Tokugawa Yoshinobu

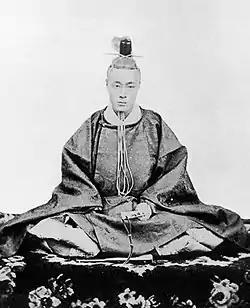
Yoshinobu in ceremonial dress

At the instigation of his father, Shichirōmaro was adopted by the Hitotsubashi-Tokugawa family in order to have a better chance of succeeding to the shogunate and changed his first name to (昭致). He became family head in 1847, coming of age that year, receiving court rank and title, and taking the name Yoshinobu. Upon the death of the 13th "shōgun", Iesada, in 1858, Yoshinobu was nominated as a potential successor. His supporters touted his skill and efficiency in managing family affairs. However, the opposing faction, led by Ii Naosuke, won out. Their candidate, the young Tokugawa Yoshitomi, was chosen, and became the 14th "shōgun" Iemochi. Soon after, during the Ansei Purge, Yoshinobu and others who supported him were placed under house arrest. Yoshinobu himself was made to retire from Hitotsubashi headship.